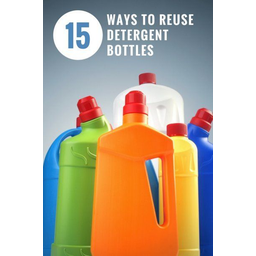
Label: plastic